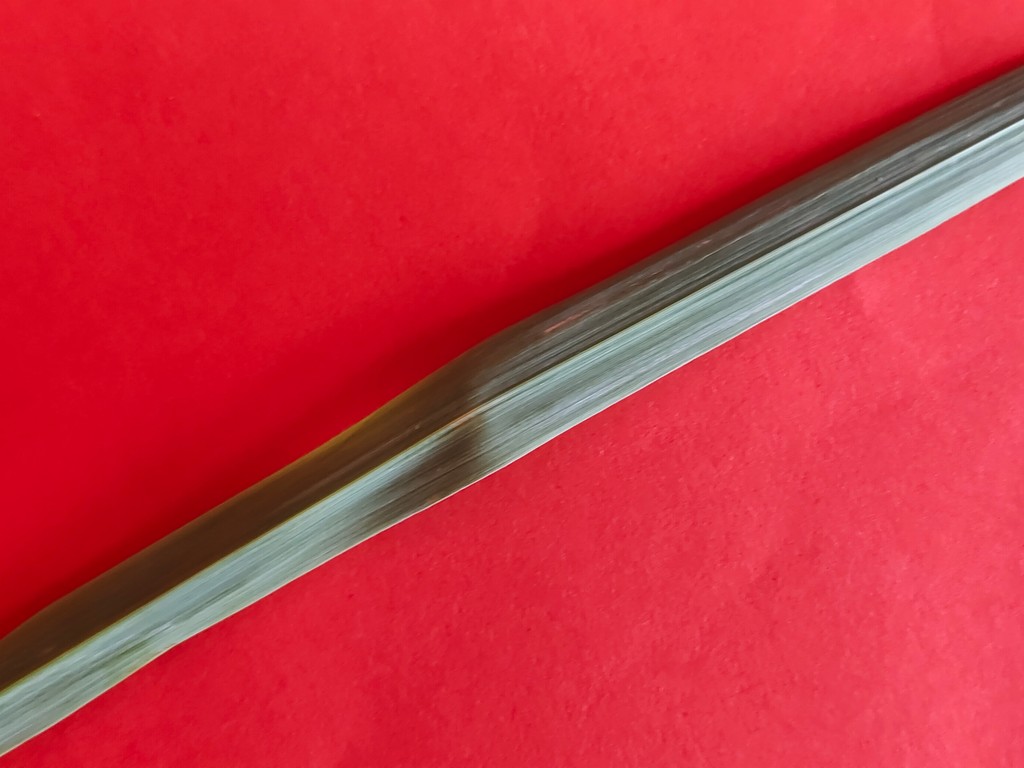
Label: Healthy